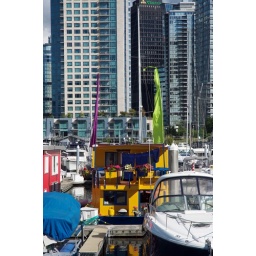
I loved this little colorful houseboat tucked in between the huge yachts with the glass encased buildings surrounding it!!